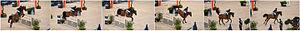
Cheval franchissant un obstacle, vu de l'arrière.